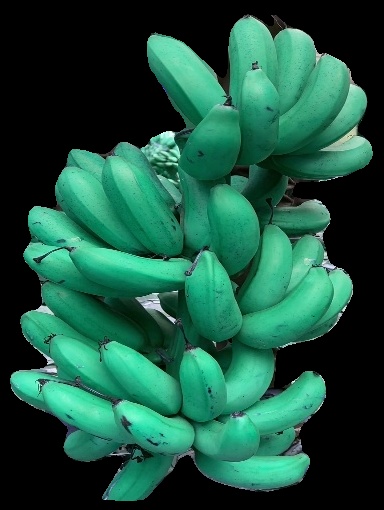
Variety: rasbale
Grade: grade1